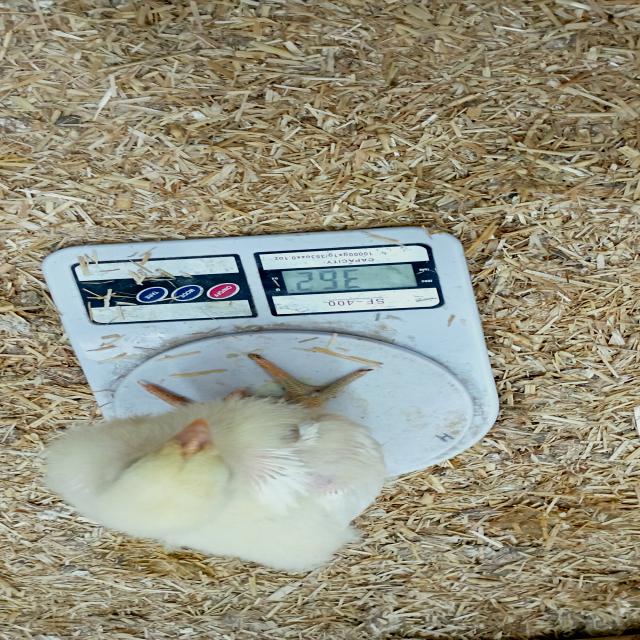
Weight: 362 g